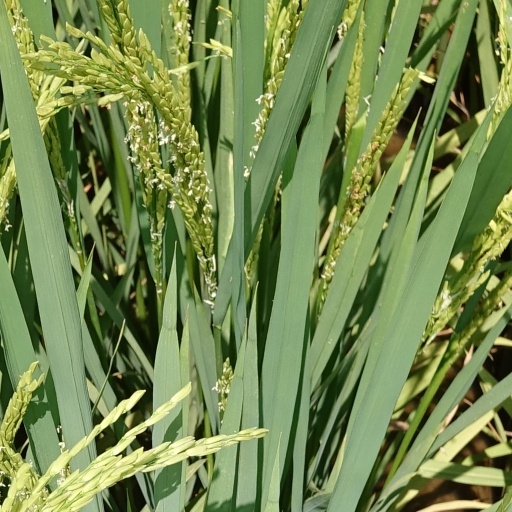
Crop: rice